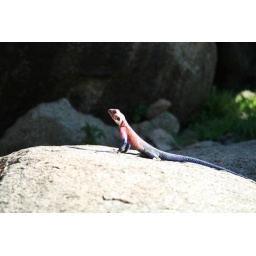
The males turn bright red and blue in order to attract a mate.